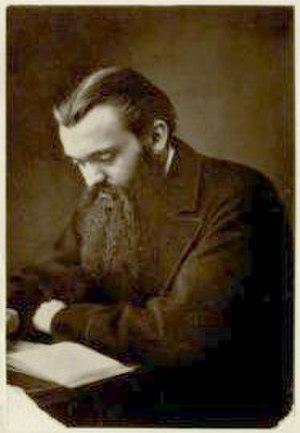
William Kingdon Clifford est un mathématicien et philosophe anglais. Il est le père avec Hermann Grassmann de l'algèbre géométrique, qui est un cas particulier de l'algèbre de Clifford. Il est aussi le premier à envisager que la gravitation puisse être modélisée par un espace de courbure variable. En philosophie, il développe le concept de « substance mentale ».